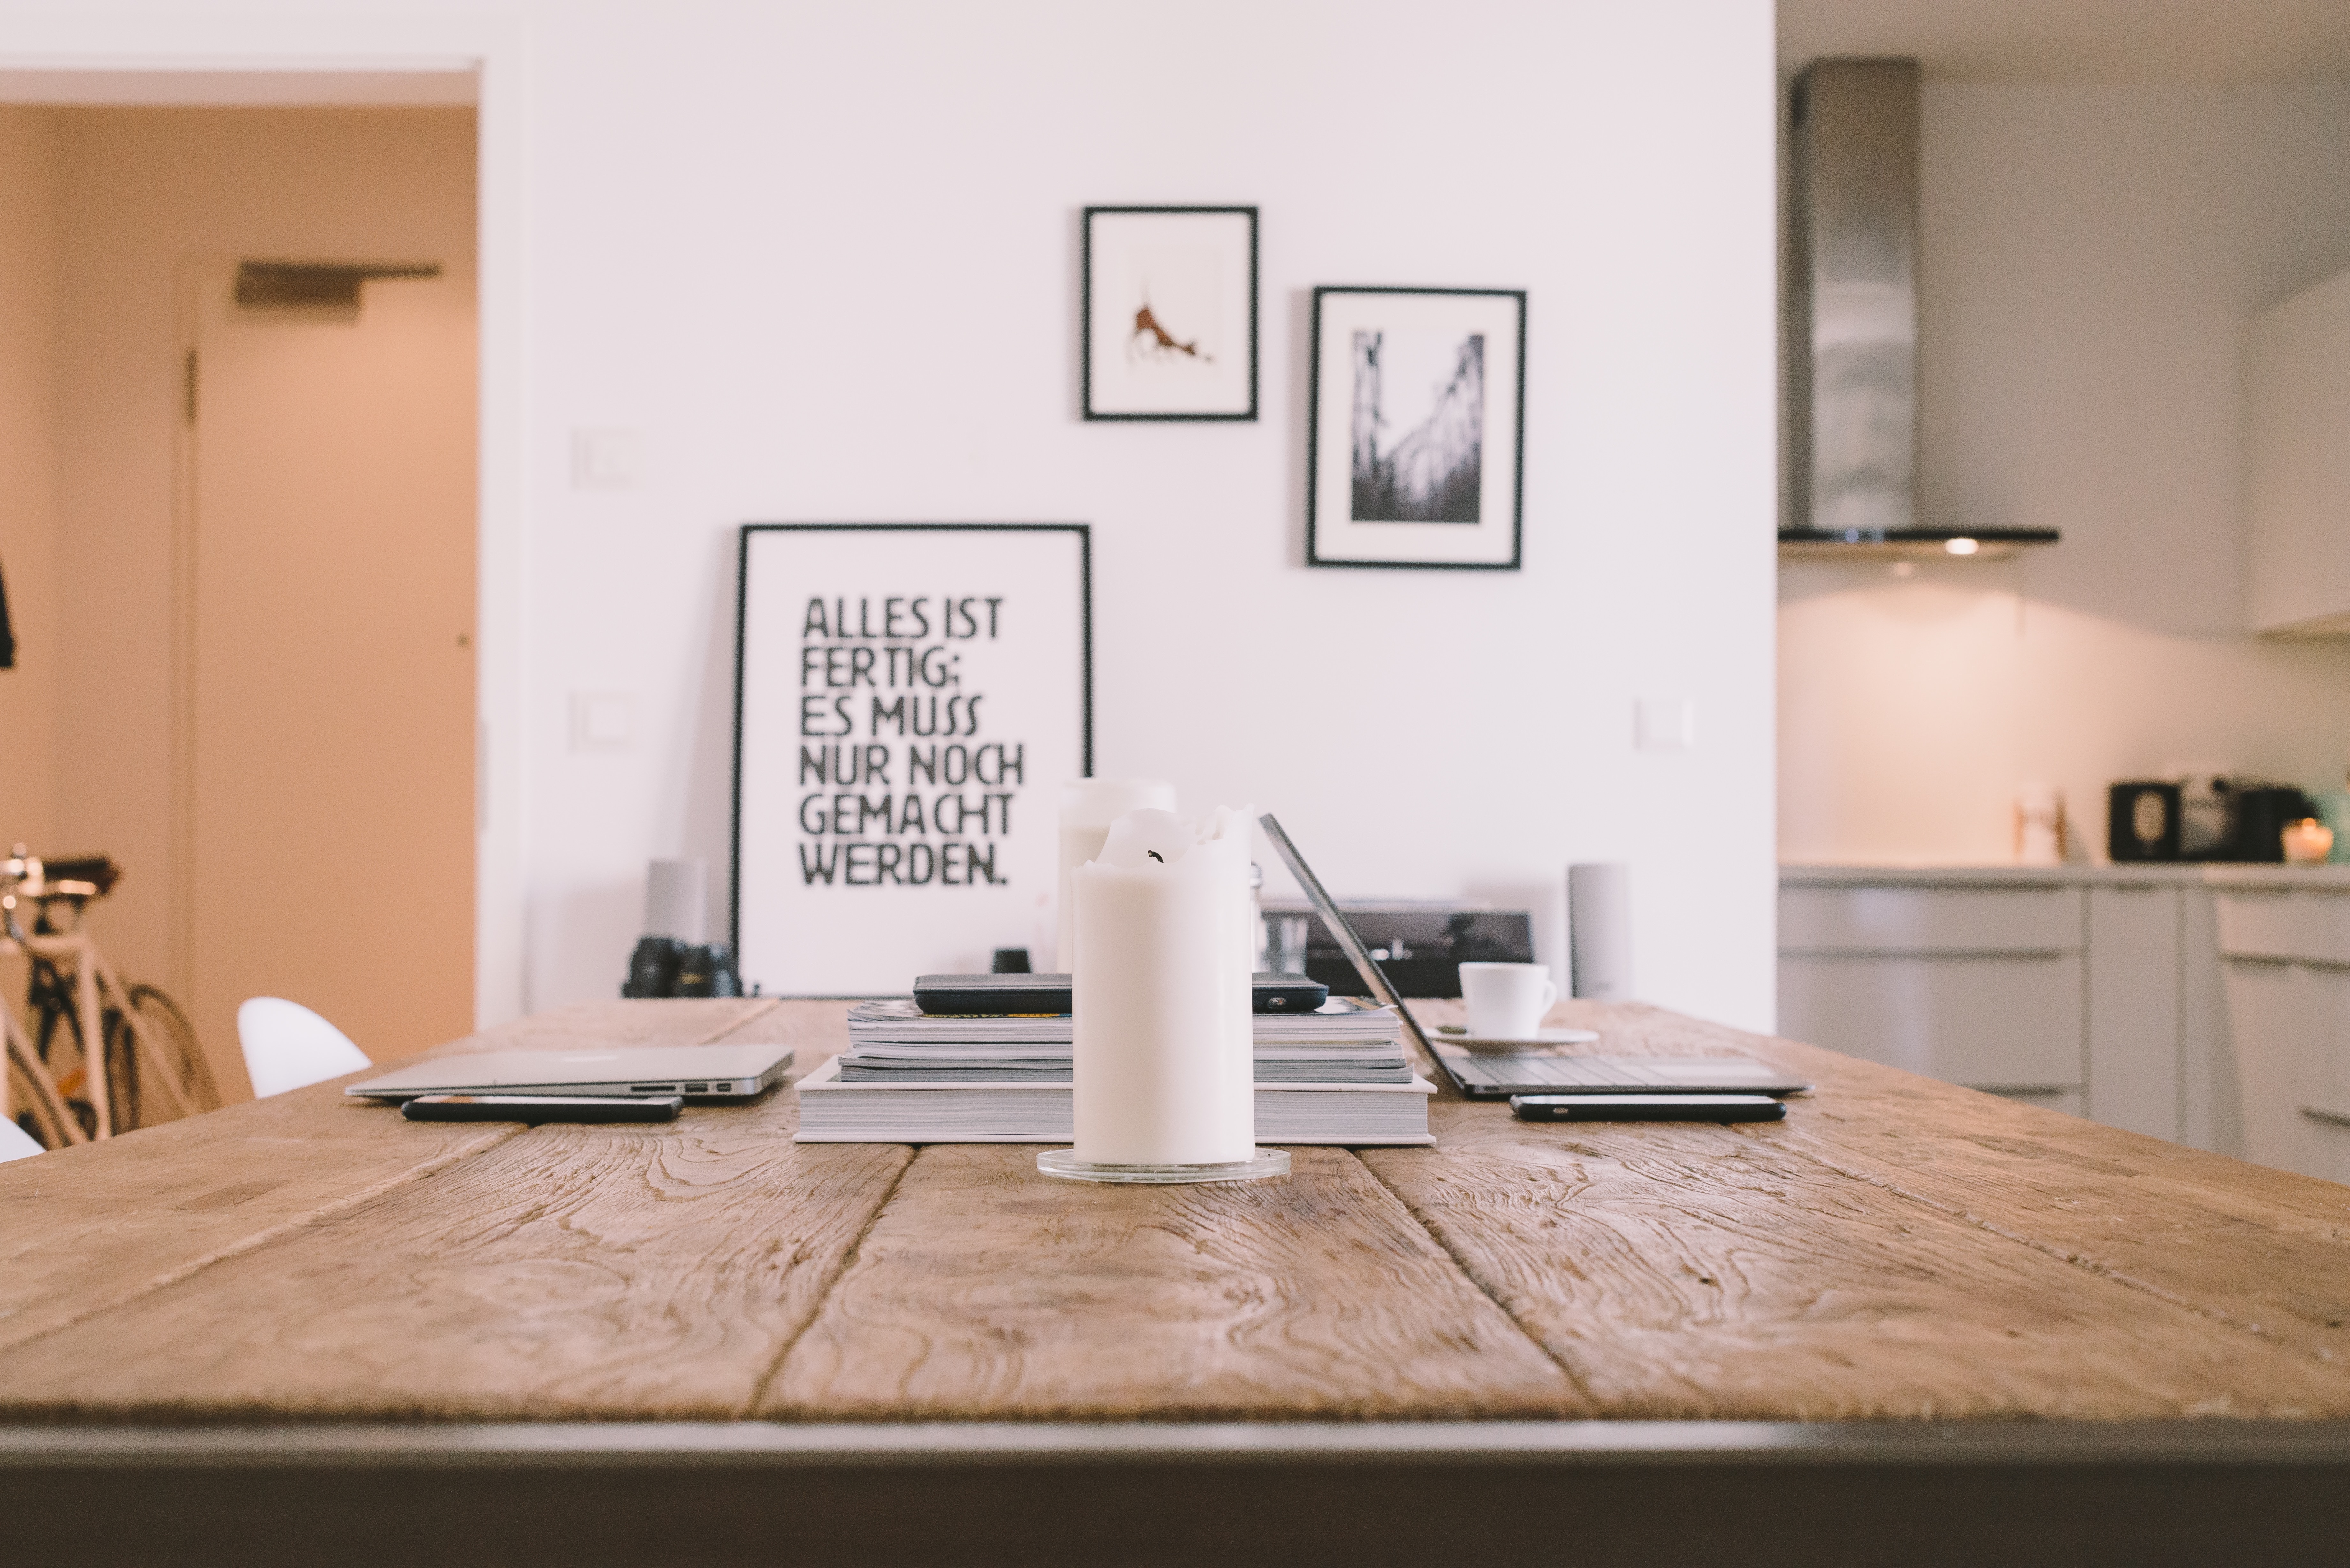
table, wood, floor, interior, home, property, living room, furniture, room, candle, lighting, apartment, countertop, interior design, design, hardwood, contemporary, dining room, flooring, wood flooring, laminate flooring